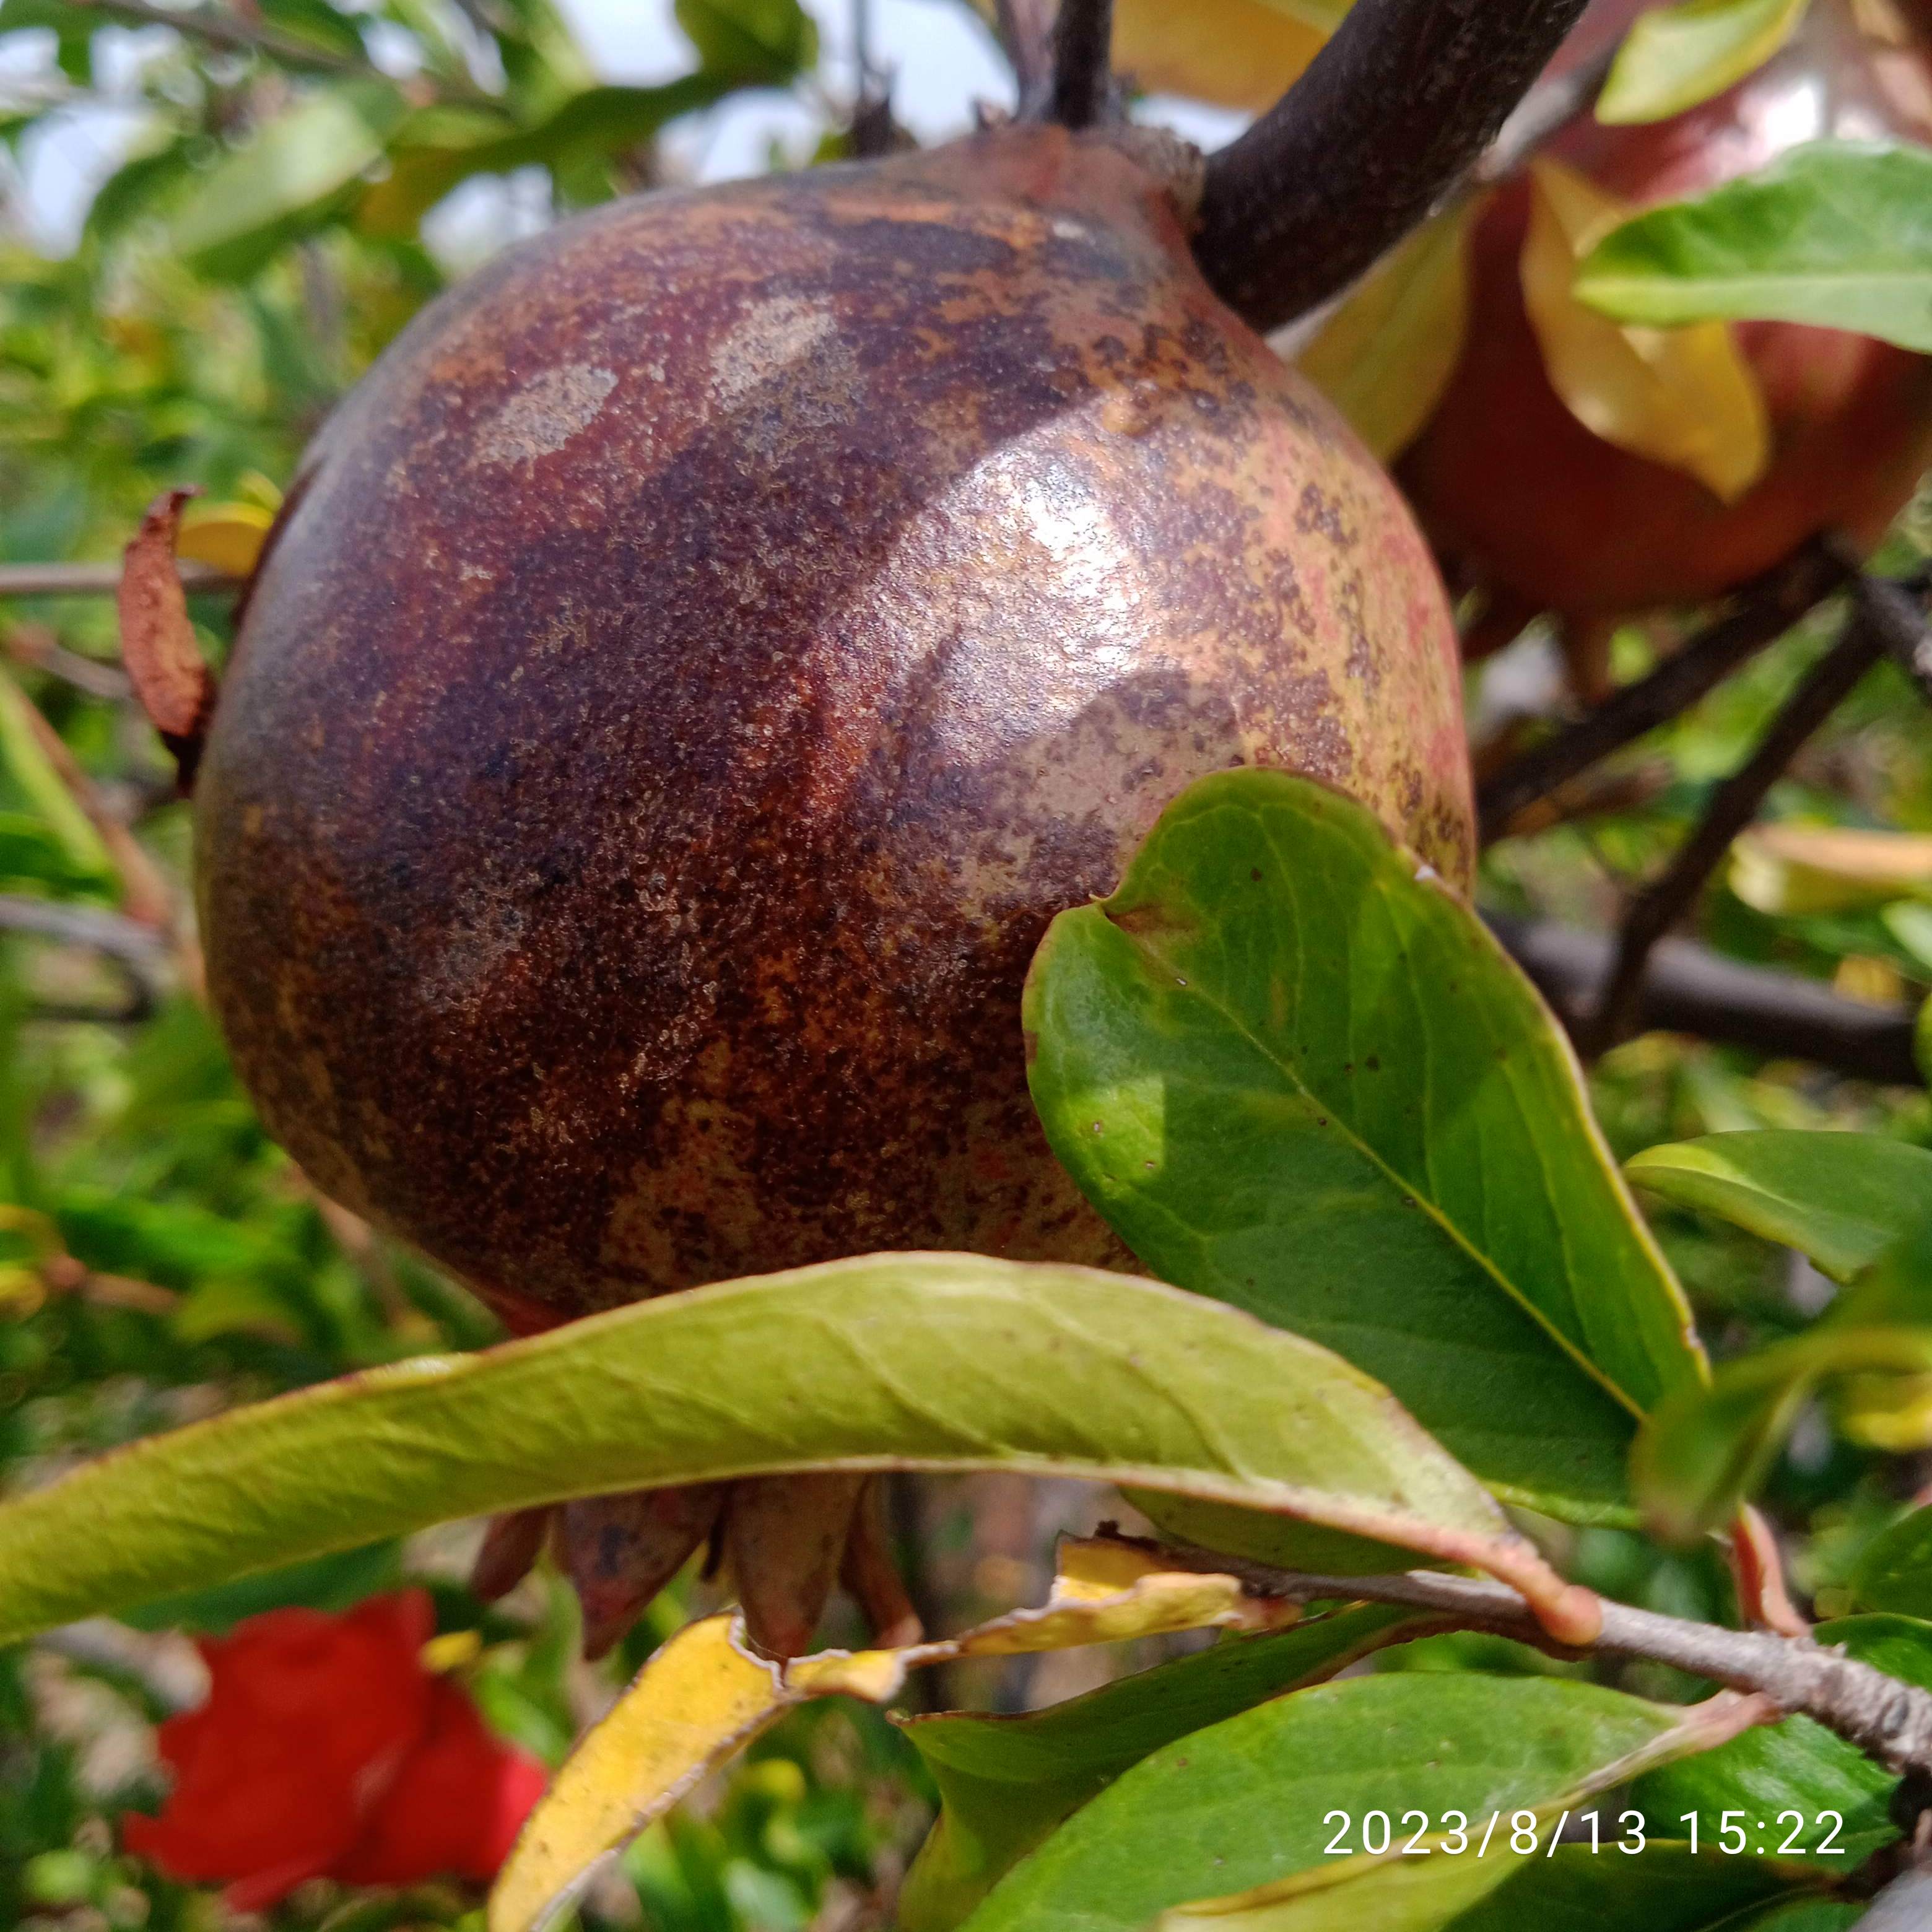
Label: Cercospora